Tropical Storm Odile (2008)

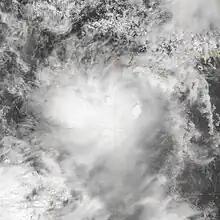
Tropical Storm Odile at peak intensity on October 10

Odile closely paralleled the Mexican coastline. The intensification did not last long, in fact, the convection associated with Odile diminished in the afternoon and its rainbands became rather distorted. Another cluster of convection sprung up that evening, this time with cloud tops colder than . The circulation center was well embedded within the convection. As a consequence of the slightly improved organization, Odile had a stronger interaction with the easterlies aloft, therefore increasing forward movement speed. Later that day, a reconnaissance aircraft passed through Odile and observed a rather weak and disorganized tropical cyclone, resulting in meteorologists at the NHC to change its forecasts. Early on October 12, Odile made its closest approach to coastline of Mexico, only about 50 mi (80 km) offshore of Guerrero, Mexico. Increasing southeasterly vertical wind shear took toll on the system. Furthermore, around 0600 UTC, NHC confirmed that Odile weakened into a tropical depression. The last advisory regarding Odile was issued later that day stating that it has subsequently degenerated into a remnant low-pressure area, a swirl of low-level clouds. The remnants of Odile meandered slowly south-southwestward before completely dissipating on October 13.